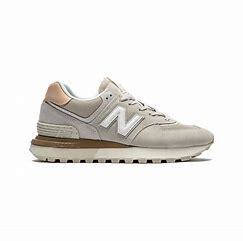
Brand: New
Model: Balance 100